Fairchild Tropical Botanic Garden

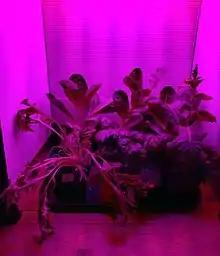
Part of the botany lab used to test growth with LED lights.

Fairchild scientists conserve tropical plants, attempting to avoid the extinction of species and their habitats. This work leads to quantifiable conservation benefits to Fairchild's priority geographic investment regions (South Florida, Caribbean, oceanic islands, tropical Africa, and Madagascar) and plant groups (palms, cycads, tropical fruit, and tropical trees). These have been selected because of conservation need, institutional expertise, and history. Main activities include field exploration of important plant areas, conservation assessments, species recovery, and direct support to in-situ conservation.